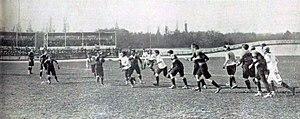
Une charge des avants lyonnais, champions de France de rugby 1910.
Le championnat de France de rugby à XV 1909-1910 est remporté par le FC Lyon qui bat le Stade bordelais sur le score de 13 à 8.